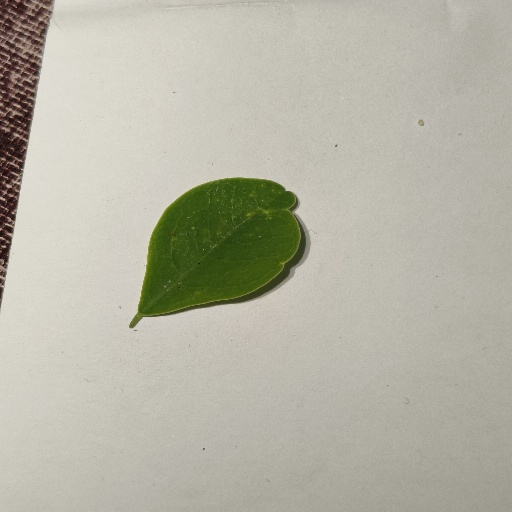
Species: Sojina
Leaf condition: Healthy Leaf